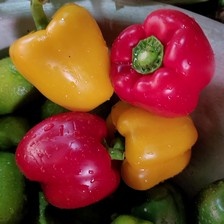
Label: capsicum